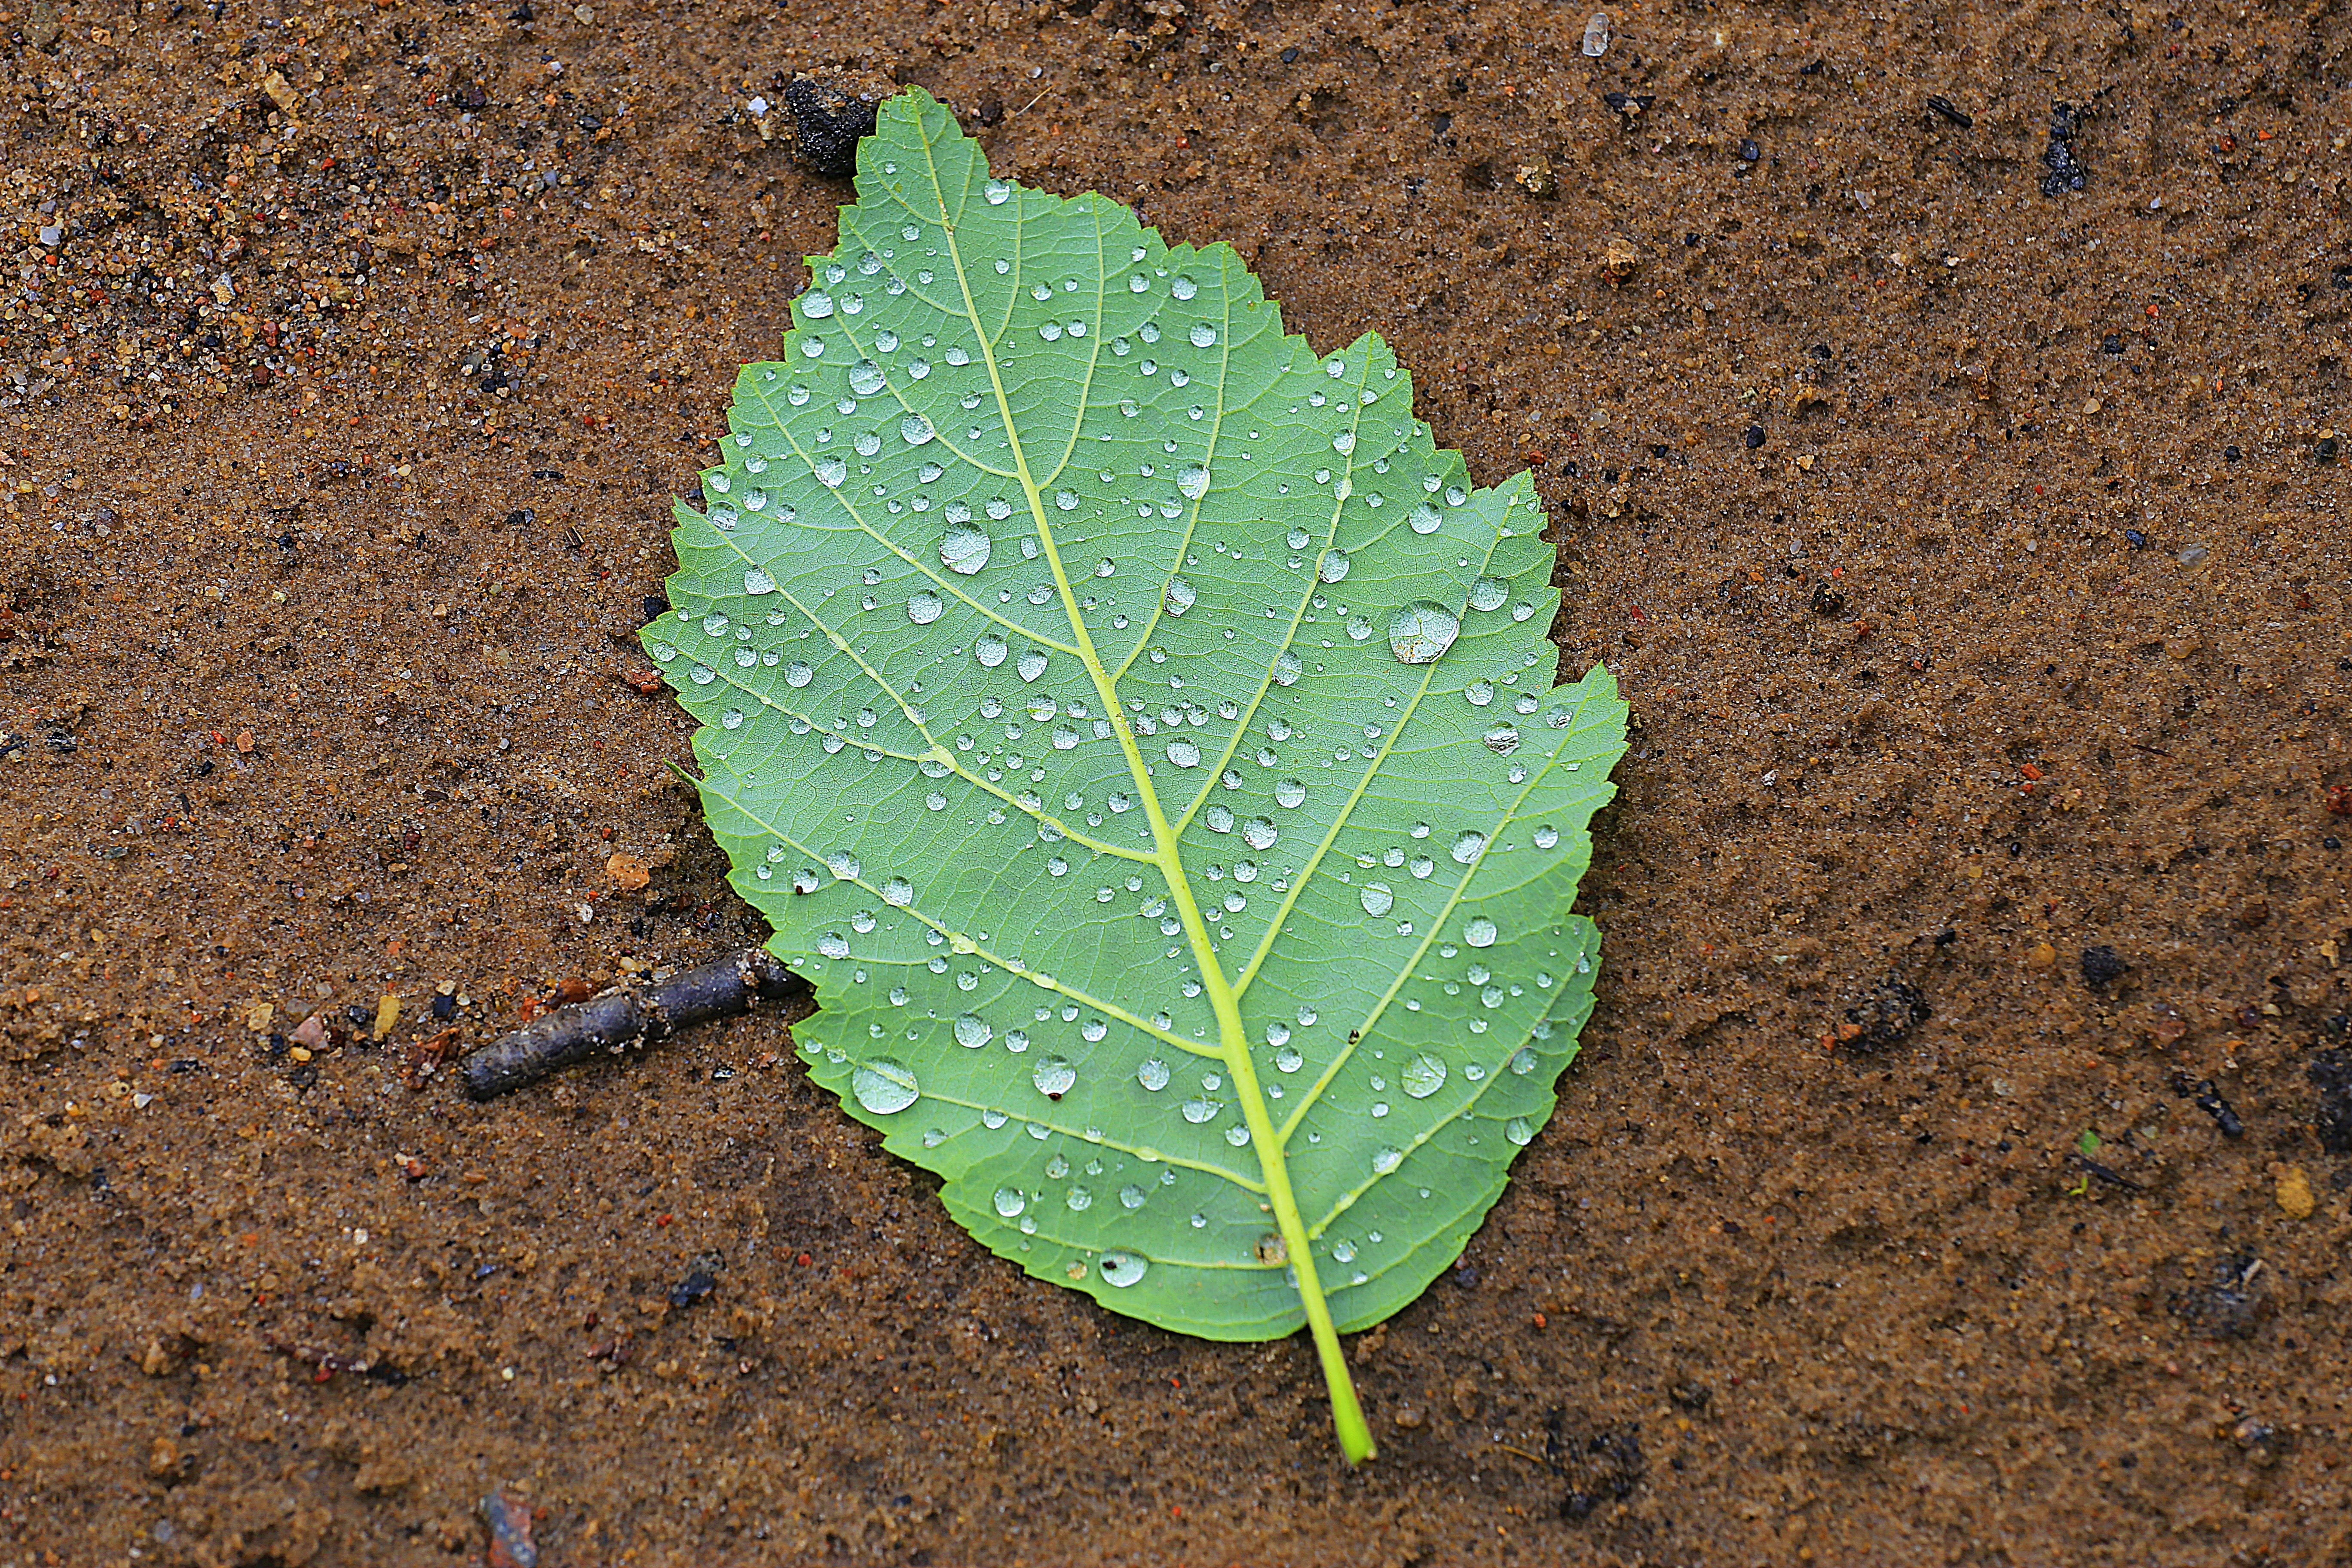
tree, nature, grass, plant, leaf, flower, summer, green, produce, macro, soil, botany, closeup, flora, fauna, maple leaf, sheet, outdoors, bright, raindrops, deciduous, circuit, greens, flowering plant, live photos, annual plant, plant stem, woody plant, land plant